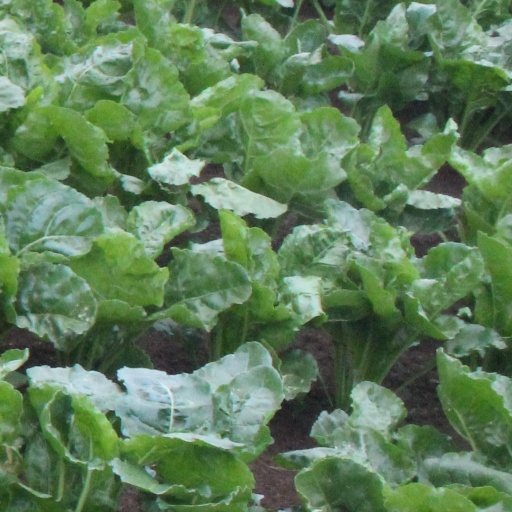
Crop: sugar beet